Gareth Widdop

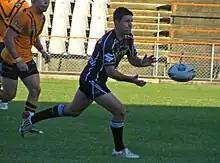
Widdop playing for the Storm in the 2010 NSW Cup

In 2010, Widdop's first season in the first team at the Melbourne Storm, he was named in Melbournes' 23-man touring party in preparation for the 2010 World Club Challenge against Leeds Rhinos but was not chosen to play but did pick up the man of the match award in their warm up game against the Harlequins.